Arthur Compton

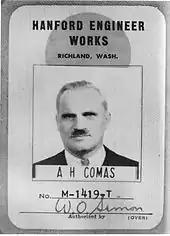
Arthur Compton's ID badge from the Hanford Site. For security reasons he used a pseudonym.

In April 1941, Vannevar Bush, head of the wartime National Defense Research Committee (NDRC), created a special committee headed by Compton to report on the NDRC uranium program. Compton's report, which was submitted in May 1941, foresaw the prospects of developing radiological weapons, nuclear propulsion for ships, and nuclear weapons using uranium-235 or the recently discovered plutonium. In October he wrote another report on the practicality of an atomic bomb. For this report, he worked with Enrico Fermi on calculations of the critical mass of uranium-235, conservatively estimating it to be between and . He also discussed the prospects for uranium enrichment with Harold Urey, spoke with Eugene Wigner about how plutonium might be produced in a nuclear reactor, and with Robert Serber about how the plutonium produced in a reactor might be separated from uranium. His report, submitted in November, stated that a bomb was feasible, although he was more conservative about its destructive power than Mark Oliphant and his British colleagues.